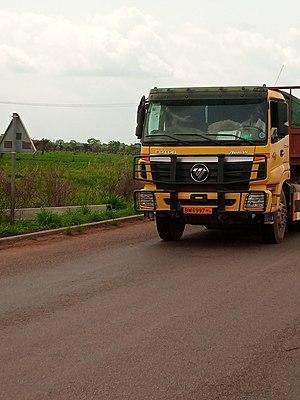
un camion en mouvement sur la voie Pobé Onigbolo This is an image with the theme ""Africa on the Move or Transport"" from: Benin"
Beiqi Foton Motor, aussi appelé Foton ou Foton Motors, est une marque chinoise d'automobiles, d'autobus, de tracteurs et de camions.